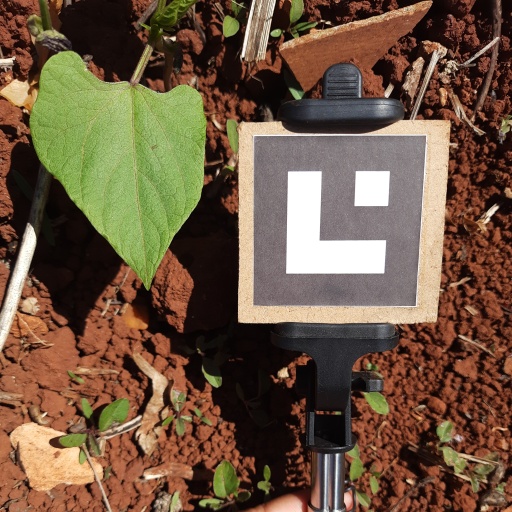
Observations: flat surface, no eating holes, under sunlight